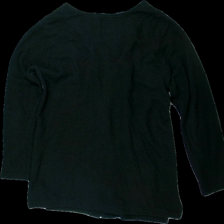
View: back
Type: Cardigan
Category: Ladies
Brand: Not in the list
Brand text on label: agnes
Colors: Black
Material: 67% cotton 33% polyester
Cut: Regular
Size: M
Season: All
Damage location: top center
Damage 3 location: top left
Price range: <50
Recommended usage: Export
Description: svart kofta med dragkedja, nopprig